U.S. Route 161

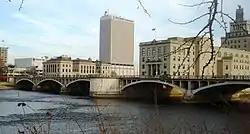
US 161 crossed the Cedar River in Cedar Rapids on the First Avenue Bridge

US 161 continued to the northwest before turning north at its last Iowa River crossing. It passed through Shueyville and entered Linn County. It entered the Cedar Rapids area from the southwest side, where it intersected US 30 and Iowa 64. The three highways headed to the northeast towards and crossed the Cedar River before entering downtown. East of downtown, US 30 split away to the east near the intersection with Iowa 11. US 161 and Iowa 64 continued northeast towards Marion, where they met Iowa 94 near its downtown. Outside of Marion, they intersected Iowa 13.